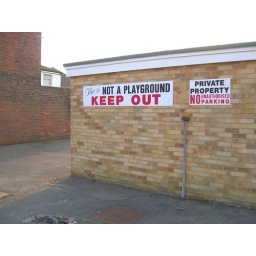
Some friendly signs spotted in Southwold.